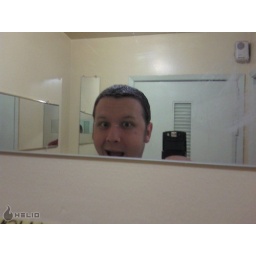
This bathroom mirror in Eagle Rock protects you from seeing your own wiener. (GPS info incorrect)